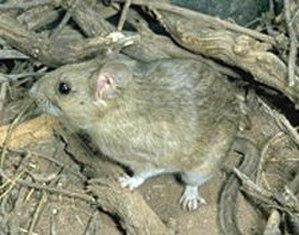
Voici la liste des espèces de mammifères indigènes signalés au Mexique. En septembre 2014, il y a 536 espèces de mammifères ou sous-espèces répertoriées. D'après les données de l'UICN, le Mexique a des espèces de mammifères non cétacés 23 % de plus que les États-Unis et le Canada réunis dans une zone seulement 10 % aussi large, ou la densité des espèces de plus de douze fois supérieure à celle de ses voisins du nord. La biodiversité des mammifères haute du Mexique est en partie le reflet de la vaste gamme de biomes présents sur ses gammes de latitude, climatiques et d'altitude, de la forêt tropicale de plaine de désert tempéré à montane forêt de la alpage. L'augmentation générale de la biodiversité terrestre se déplaçant vers l'équateur est un autre facteur important dans la comparaison. Mexique comprend beaucoup de la Mésoamérique et bois de pins et chênes de Madrean points chauds de la biodiversité. Du point de vue biogéographique, la plupart du Mexique est lié au reste de l'Amérique du Nord dans le cadre de l'écozone néarctique. Toutefois, les plaines du Sud du Mexique sont liées avec l'Amérique centrale et l'Amérique du Sud dans le cadre de l'écozone néotropique.
Le Néotoma à gorge blanche est une espèce de rongeurs de la famille des Cricétidés. Cet animal vit aux États-Unis et au Mexique.